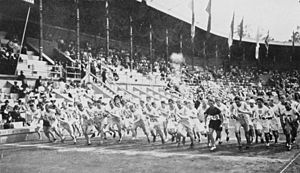
Steen Rasmussen (atlet)
Starten på terrænløbet ved OL i Stockholm 1912
Steen Rasmussen var en dansk atlet.